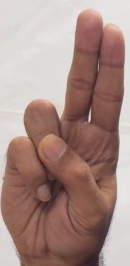
ASL sign: U